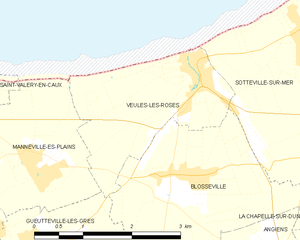
Carte des communes françaises Veules-les-Roses